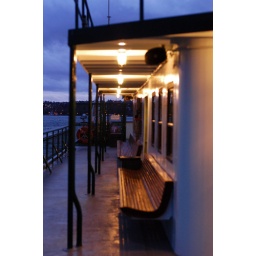
That blue light in the early evening (late afternoon these days), people headed home to dinner.